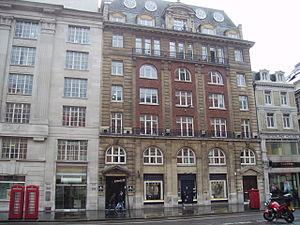
Gresham College est un établissement d'enseignement supérieur du quartier de Holborn dans le centre de Londres. Il n'inscrit pas d'étudiants et ne délivre aucun diplôme.